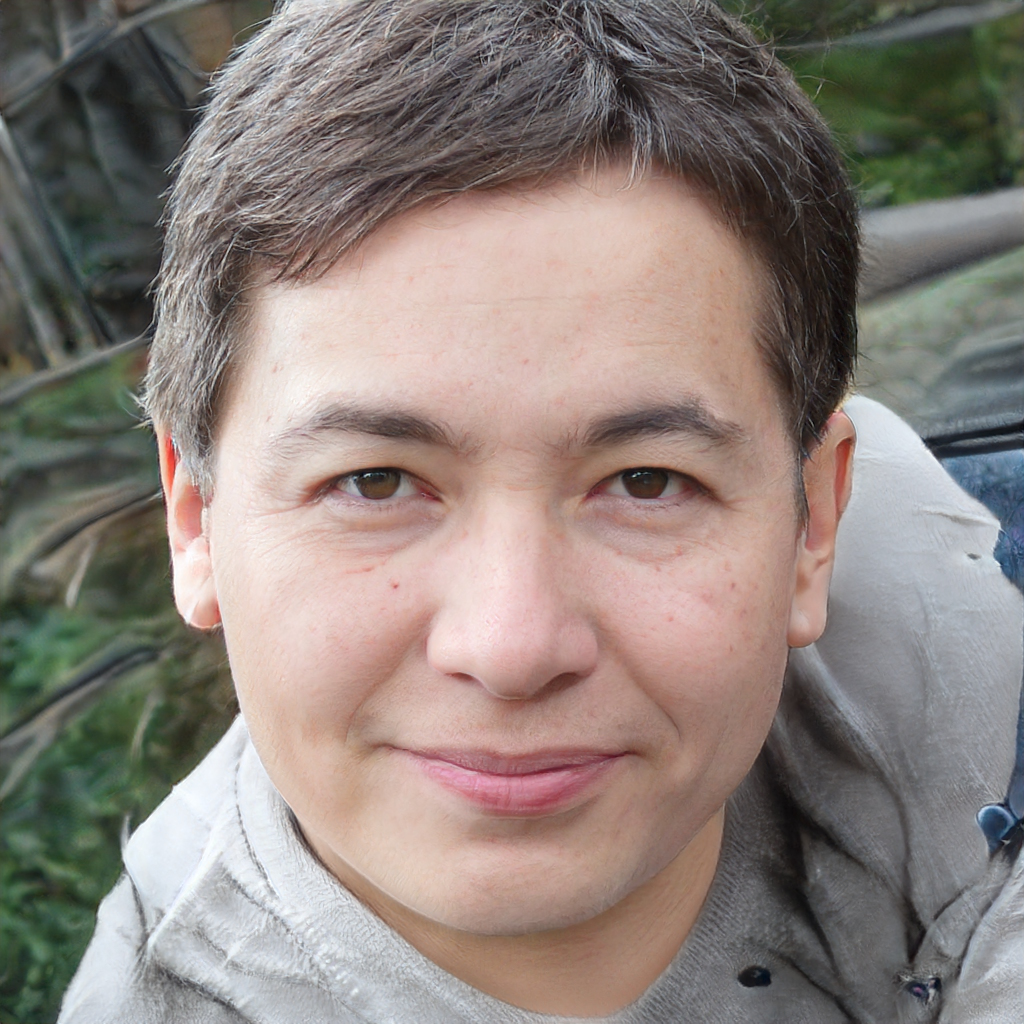
Gender: Female